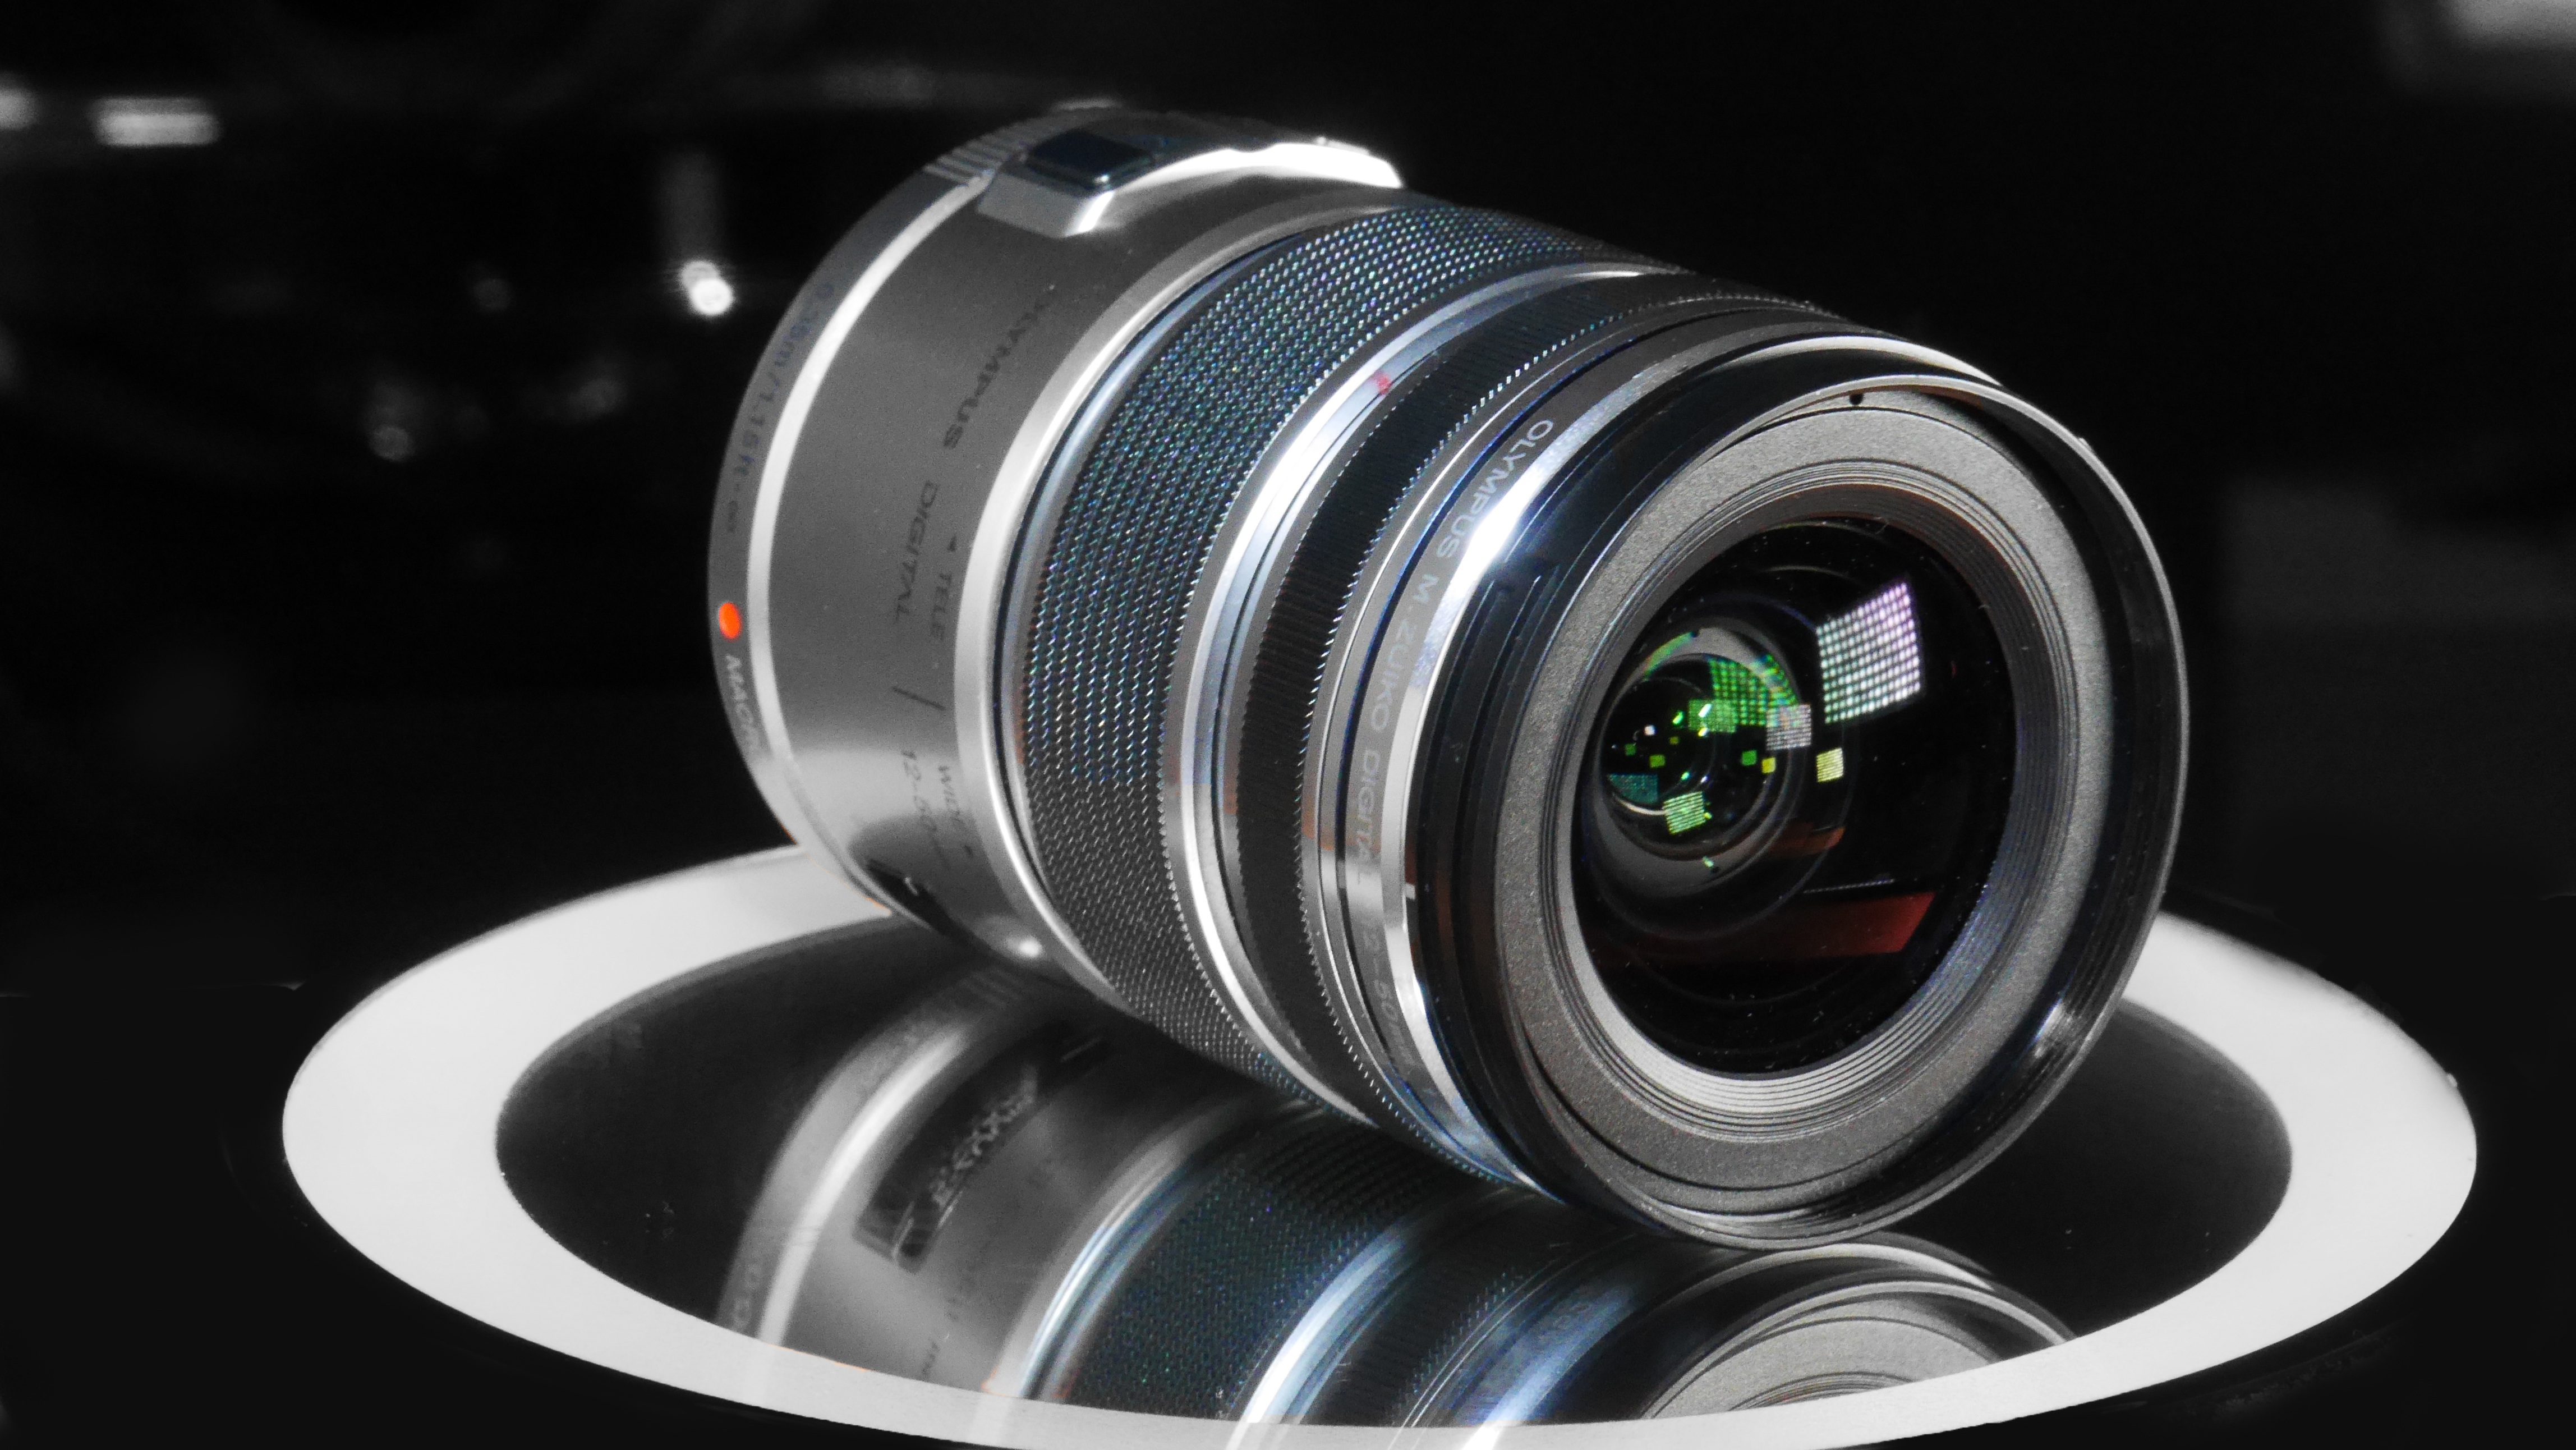
camera, wheel, lens, digital camera, zoom, camera lens, fisheye lens, single lens reflex camera, cameras optics, 3 micro4, objektiven